Grote Street

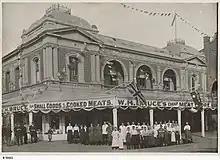
W. H Bruce smallgoods and meat store, c. 1921

Around 1903, W. H. Bruce started a business with £30 capital "in a little shop of in the Central Market", trading in "fancy goods", soon moving on to tailoring, which by 1918 was "the largest tailoring concern in Australasia". He leased a group of two-storey shops with a frontage, built in 1906, for about 20 years. Part of these later became the Empire Theatre. In 1909, Bruce converted the upper storey of two of his shops into an amusement hall used for screening films by means of a photo-rotoscope, called Golden Gate Hall.